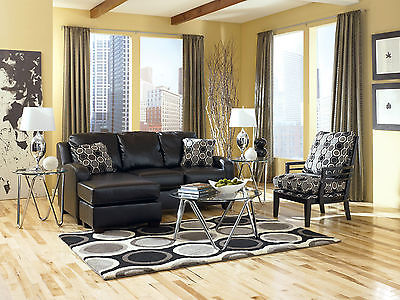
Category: sofa